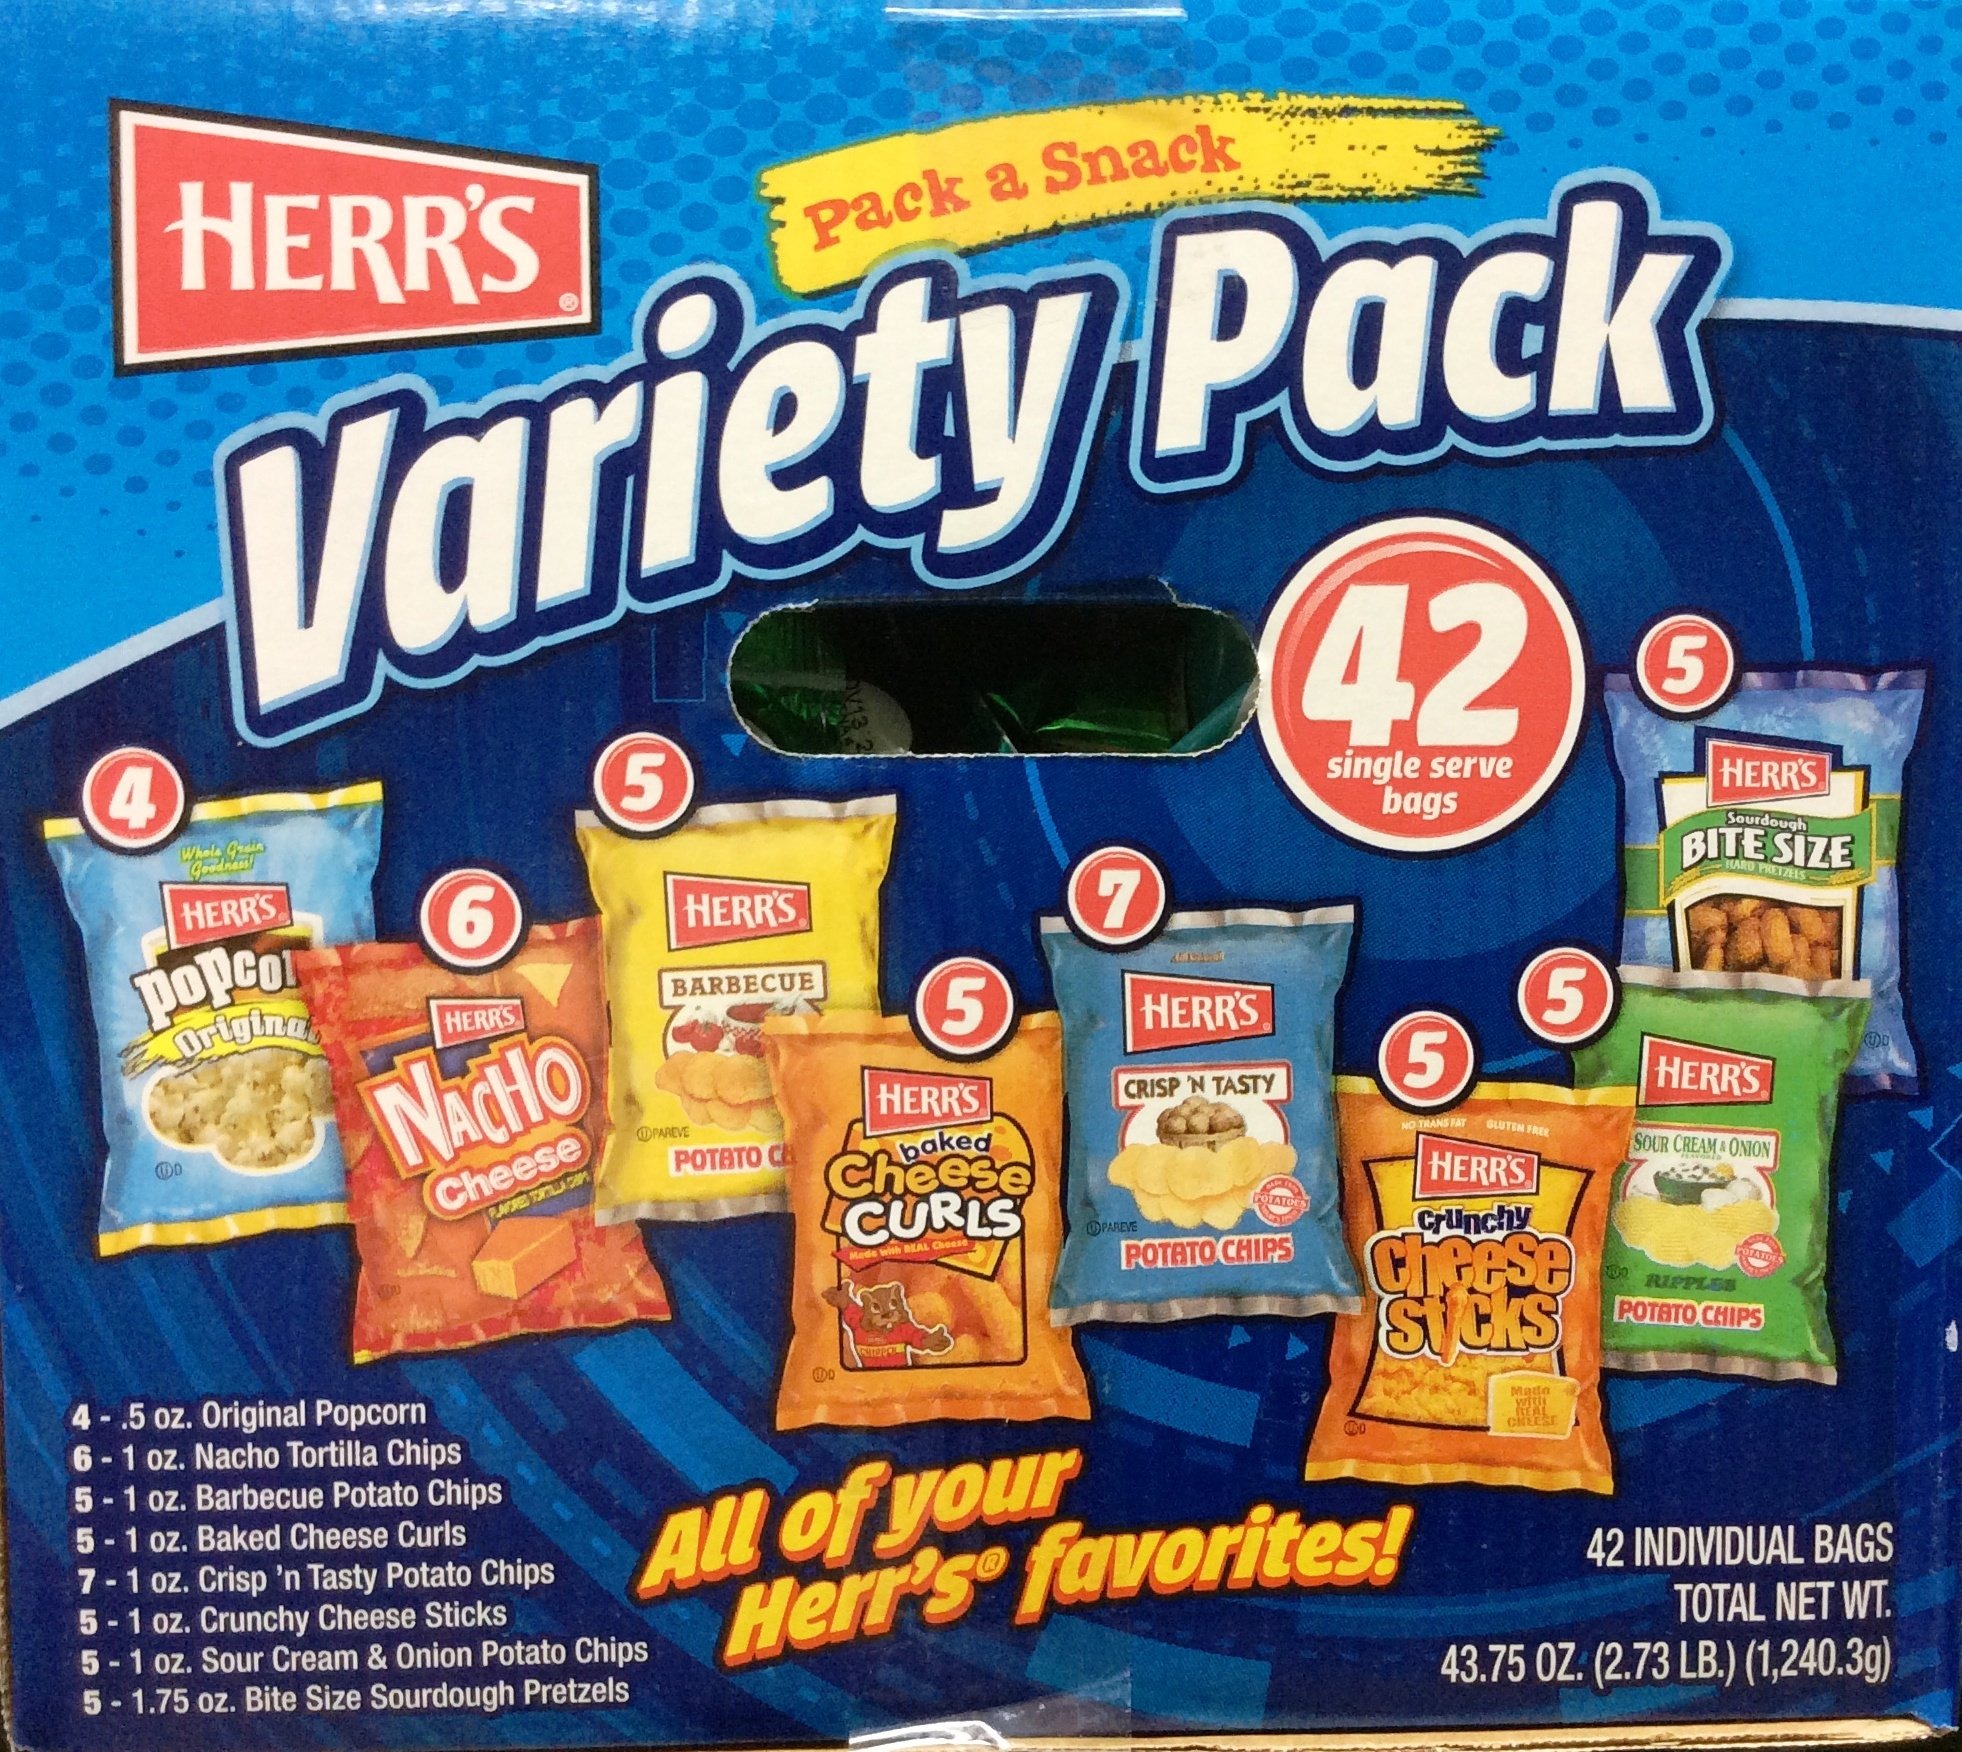
Item Name: Herrs 42 - Variety Snack Packs, 43.75 Oz
Value: 43.75
Unit: Ounce

Price: 20.085